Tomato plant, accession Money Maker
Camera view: bottom (45 deg); turntable rotation: 330 degrees
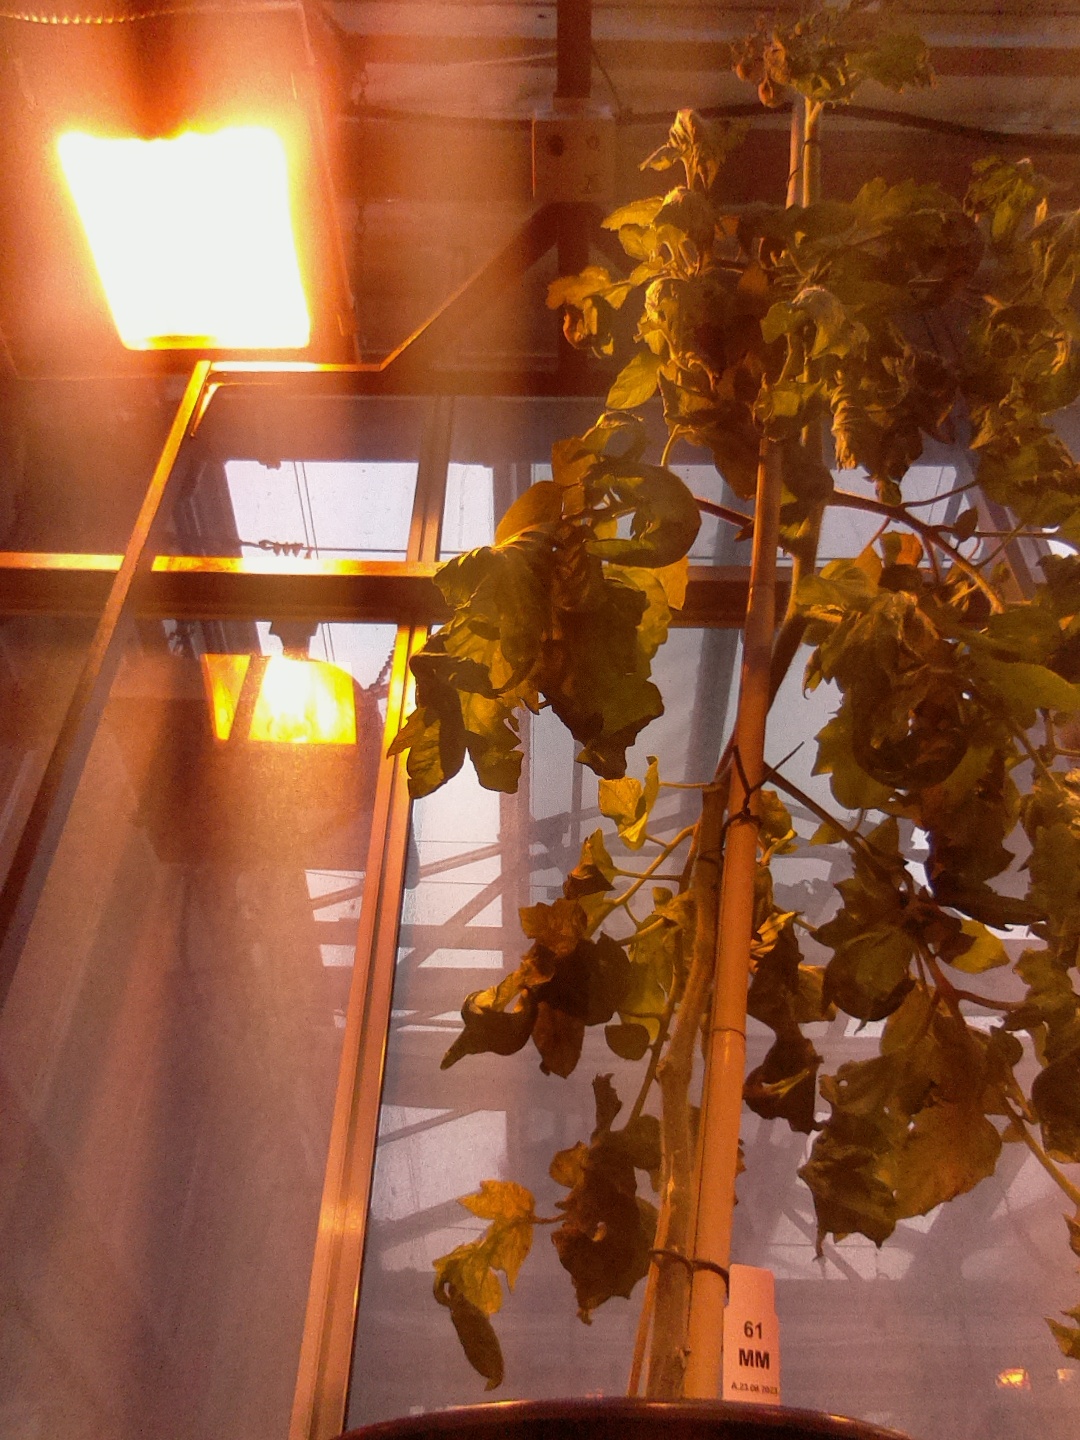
BBCH growth stage 73: 30%-40% of final fruit size